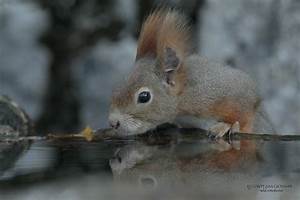
Label: scoiattolo